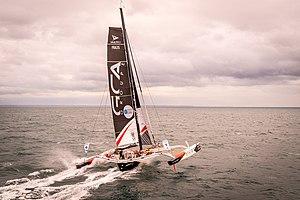
Gilles Lamire et Antoine Carpentier naviguent sur le Multi 50 Groupe GCA - Mille et Un Sourires, avant la Transat Jacques Vabre, le 16 octobre 2019. (Photo Groupe GCA)
Multi 50 Groupe GCA - Mille et Un Sourires est un voilier trimaran de 50 pieds conçu pour la course au large. Il fait partie de la classe Multi50.
La Transat Jacques-Vabre 2019 est la quatorzième édition de la Transat Jacques-Vabre, course à la voile en double. Le départ est donné le 27 octobre 2019 à 13 h 15. L'épreuve relie Le Havre à Salvador de Bahia, soit un parcours théorique de 4 350 milles.